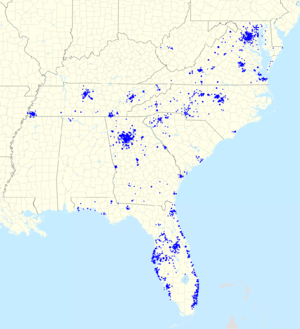
SunTrust Banks est une banque dont le siège social est situé à Atlanta dans l'État de la Géorgie aux États-Unis.